Bad Reputation (Glee)

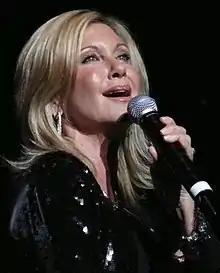
Olivia Newton-John guest-stars in the episode as herself.

Recurring characters who appear in the episode are glee club members Brittany (Heather Morris), Santana Lopez (Naya Rivera), Mike Chang (Harry Shum, Jr.), Matt Rutherford (Dijon Talton) and Jesse St. James (Jonathan Groff). Adults who appear in this episode are Principal Figgins (Iqbal Theba), former glee club director Sandy Ryerson (Stephen Tobolowsky), football coach Ken Tanaka (Patrick Gallagher) and Sue's sister Jean Sylvester (Robin Trocki). Mary Jo Catlett appears as recently widowed teacher Mrs. Carlisle, and Molly Shannon makes her first appearance in a recurring role as new astronomy teacher and badminton coach Brenda Castle. Special guest star Olivia Newton-John appears as herself, portraying the "dark side" of herself; a "mixture of mean and diva". She and Lynch produced an exact re-creation of the original "Physical" video, filming of which took twelve hours. Series musical producer Adam Anders felt that Newton-John's appearance in the episode was organic, explaining: "The best part of "Glee" is introducing new music to an older generation and old music to a newer generation. There's so much great music. We all listen to music in a vacuum, then we're exposed to things and love it. Olivia Newton-John is an example of that. It's a perfect marriage between the songs that were chosen and the storyline. When that happens, it moves people."